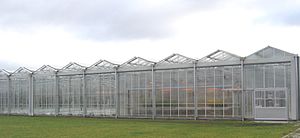
Drivhus
Drivhus af den særlige konstruktion, som her i landet kaldes "Hollænderhuse".
"Et drivhus er en bygning i glas eller plastik til ""drivning"" af grøntsager, frugt og blomster. Formålet med et drivhus er at skabe et miljø for planterne inde i huset, hvor der er varmere end i det åbne miljø udenfor. Strålevarmen fra Solen kan uhindret passere husets glas- eller plastic-flader, og varmer jord, planter og andre ting indenfor op, så de udsender lidt varmestråling. Denne ""sekundære"" varmestråling har en anden og længere bølgelængde end strålingen fra Solen, og derfor kan den ikke så let passere drivhusets vægge og loft. Derfor ophobes denne varmeenergi inde i huset.